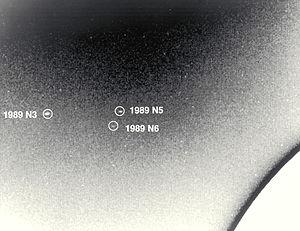
Thalassa est le deuxième satellite naturel de Neptune.